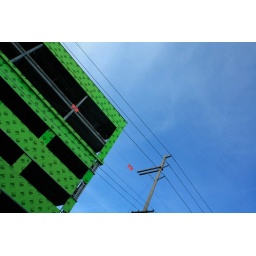
Construction of new Providence office building in Hollywood.